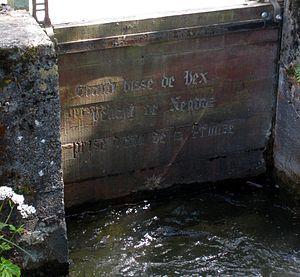
Détail de la prise d'eau du Grand Bisse de Vex sur la Printze. On peut lire sur le panneau en bois de l'écluse: ""Grand Bisse de Vex, venant de Nendaz, prise d'eau de la Printze""."
Le grand bisse de Vex est un bisse valaisan de 12 kilomètres de long situé entre le district de Conthey et le district d'Hérens.